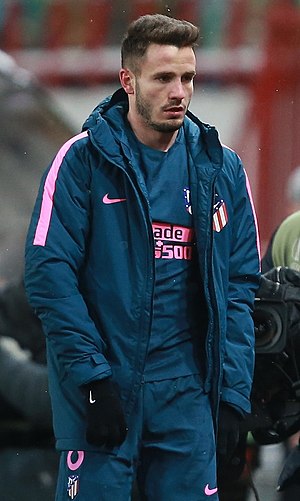
Saúl Ñíguez
Saúl Ñíguez Esclápez eller bare Saúl er en spansk fodboldspiller. Han spiller for Atlético Madrid i den spanske La Liga.